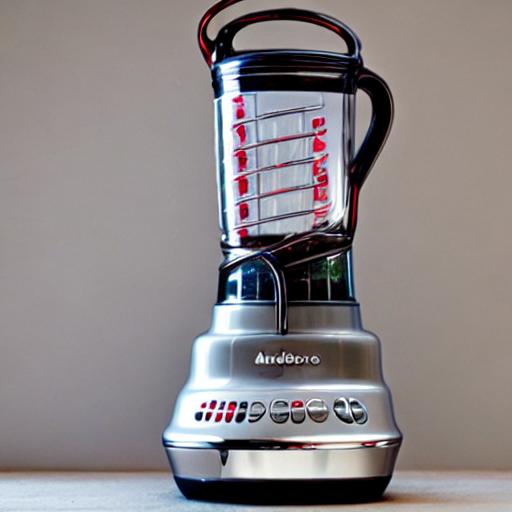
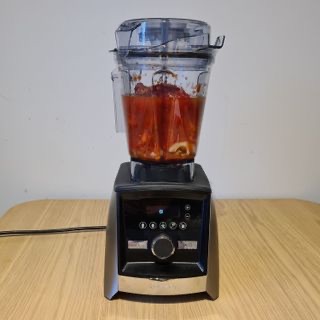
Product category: items_blender
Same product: no